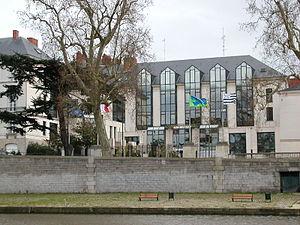
Bâtiment du Conseil général de la Loire-Atlantique, sur les bords de l'Erdre à Nantes
La Loire-Atlantique est un département français, situé dans la région Pays de la Loire. Elle doit son nom à la présence de la Loire, important fleuve qui la traverse, et de l'océan Atlantique, qui borde sa côte, à l'ouest, où l'embouchure de la Loire forme un estuaire.
Le conseil départemental de la Loire-Atlantique, appelé conseil général de la Loire-Inférieure entre 1800 et 1957, puis conseil général de la Loire-Atlantique jusqu'en 2015, est l'assemblée délibérante du département français de la Loire-Atlantique, collectivité territoriale décentralisée agissant sur le territoire départemental. Son siège se trouve à Nantes.